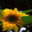
Label: sunflower